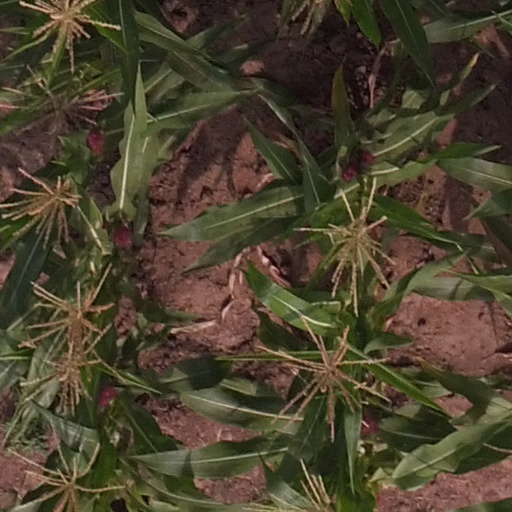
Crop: maize; corn